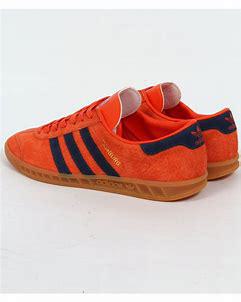
Brand: Adidas
Model: Hamburg